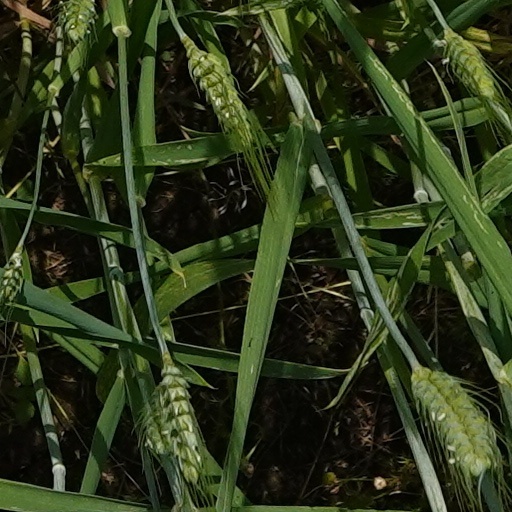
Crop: wheat